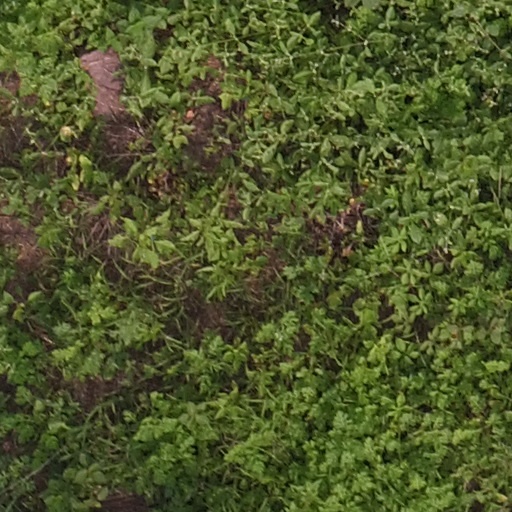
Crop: maize; corn